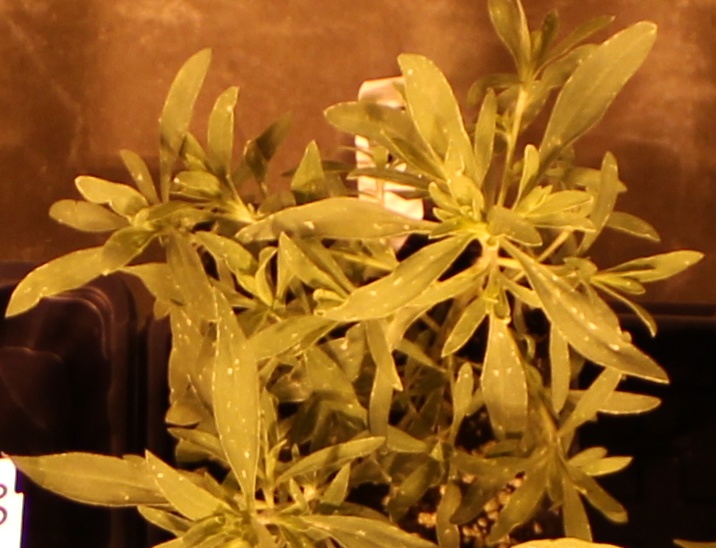
Label: Kochia